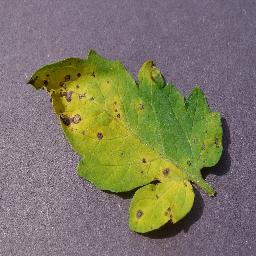
Label: Tomato___Septoria_leaf_spot